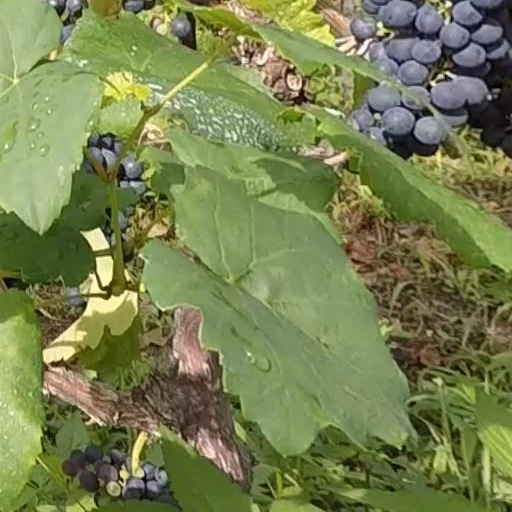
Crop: grape